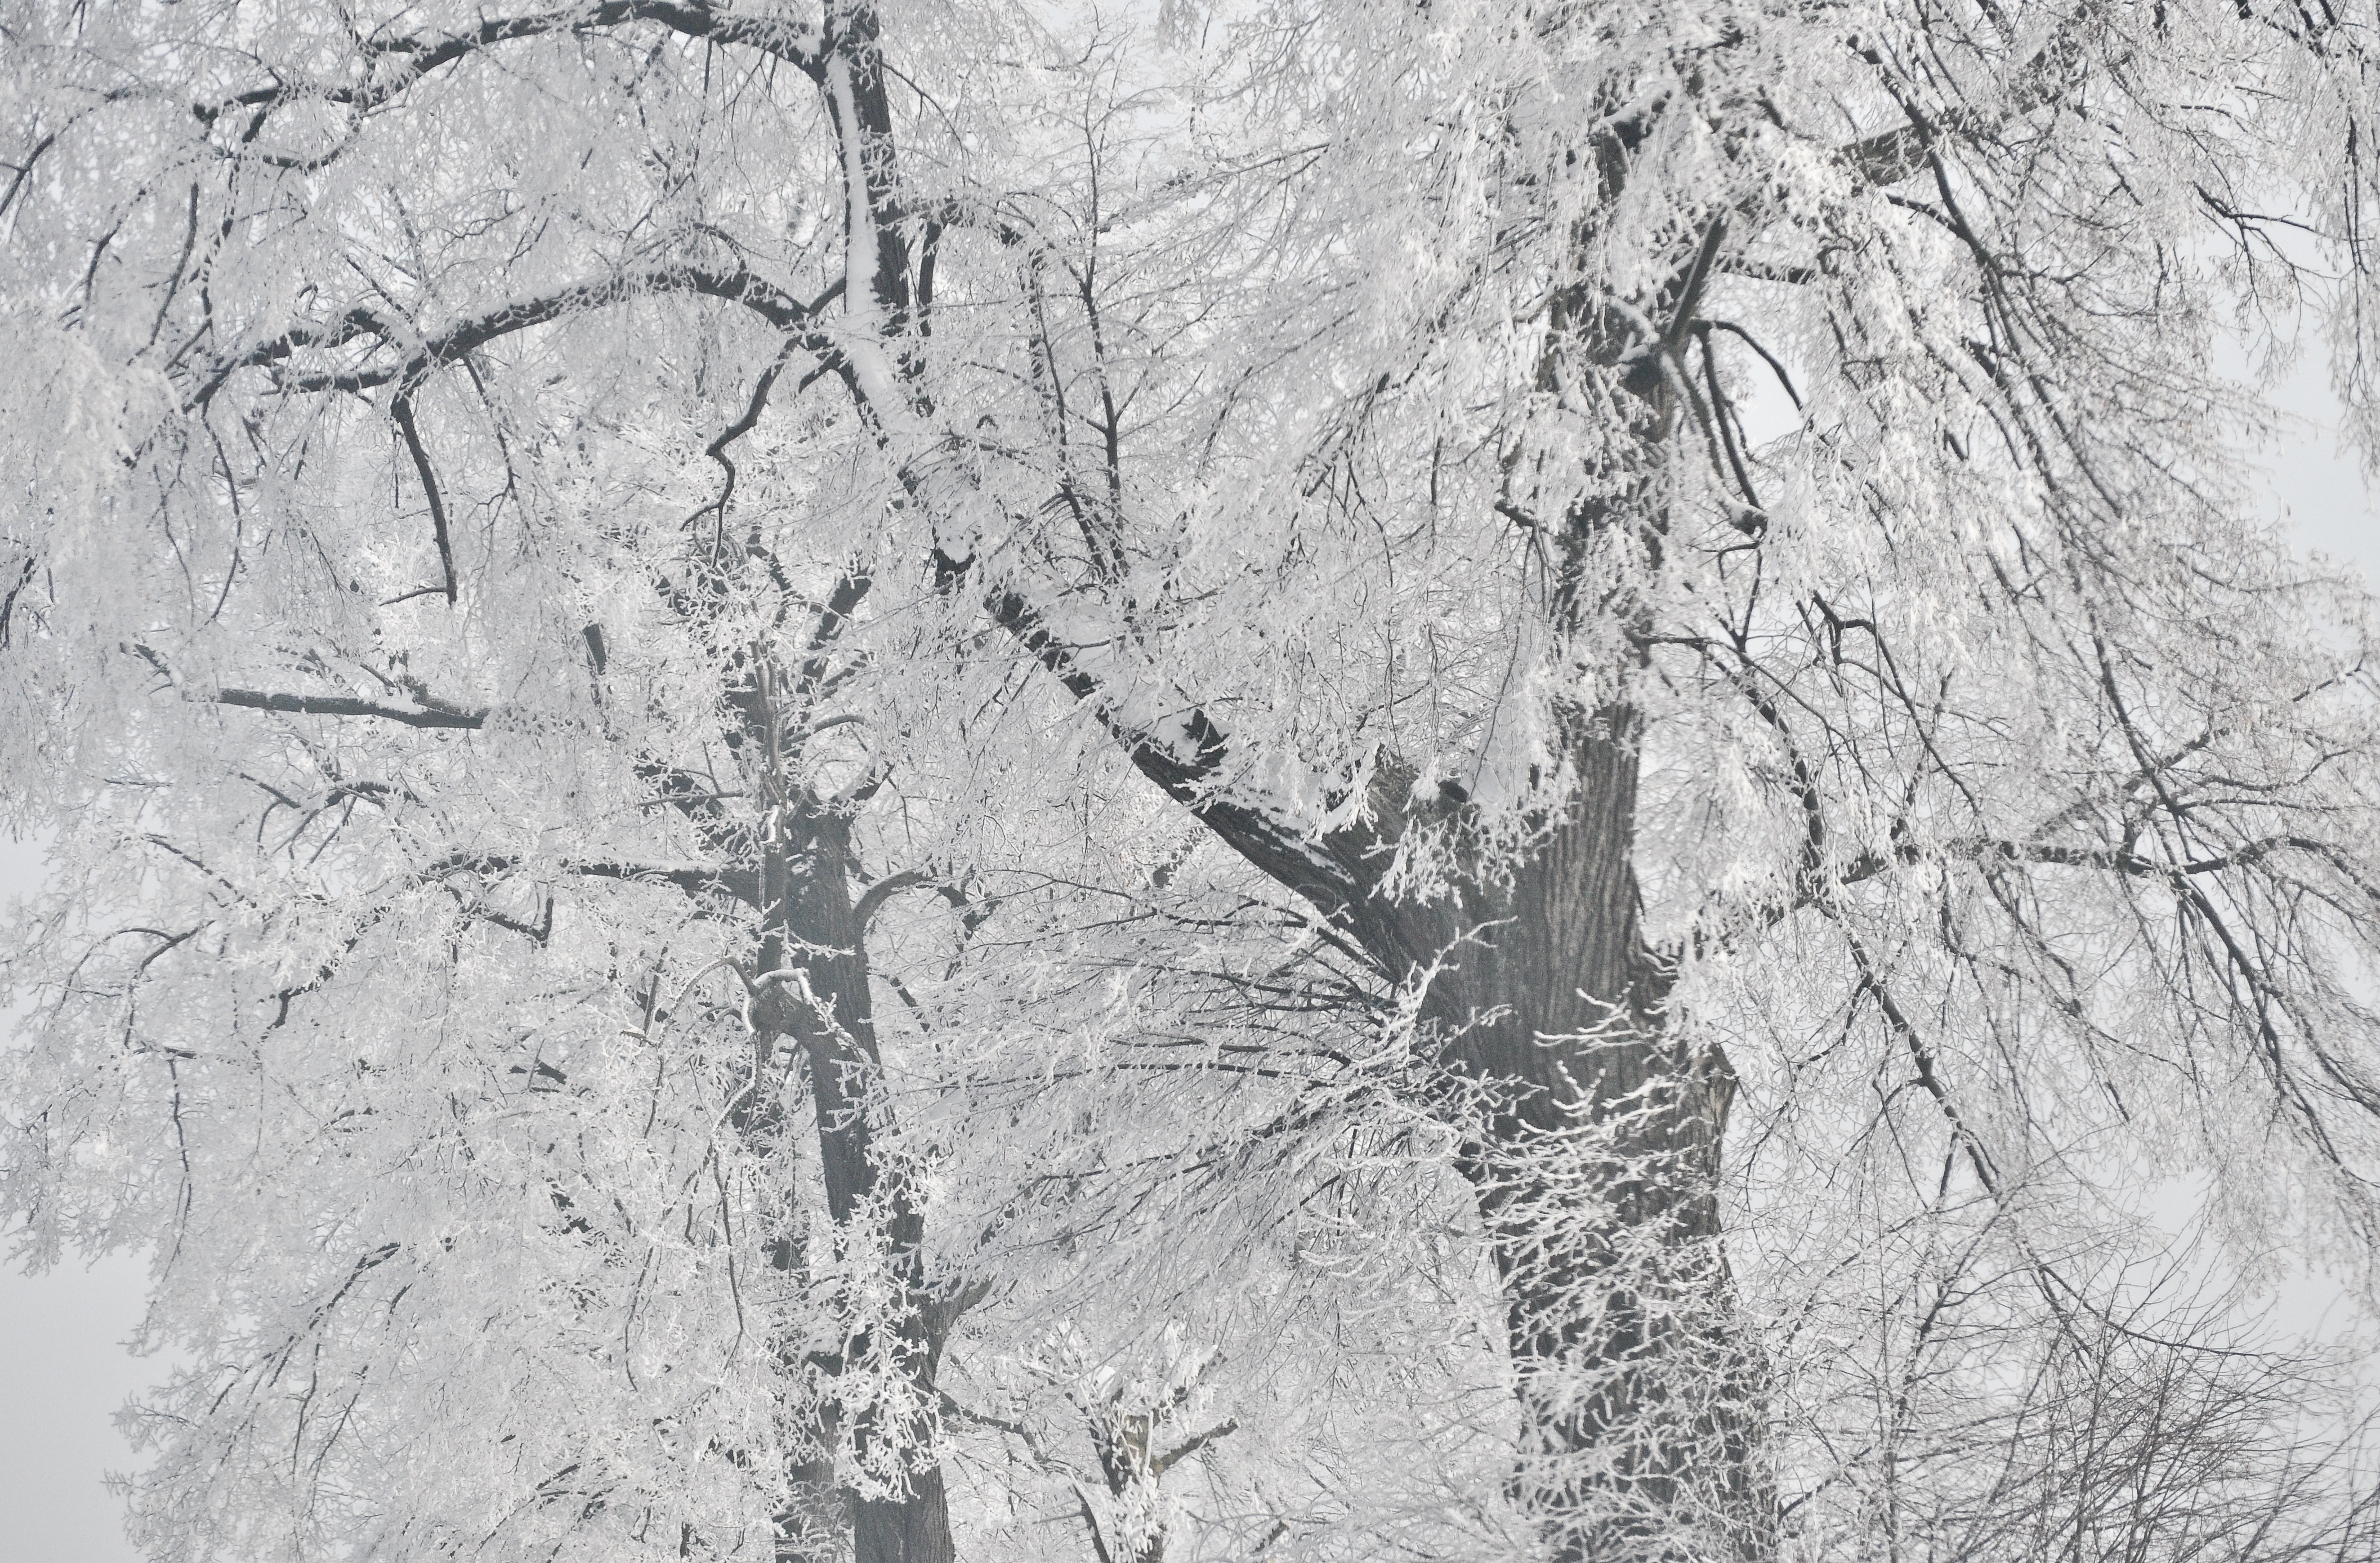
tree, branch, snow, winter, black and white, frost, trunk, birch, soil, monochrome, sketch, drawing, blizzard, freezing, monochrome photography, woody plant, geological phenomenon, winter storm